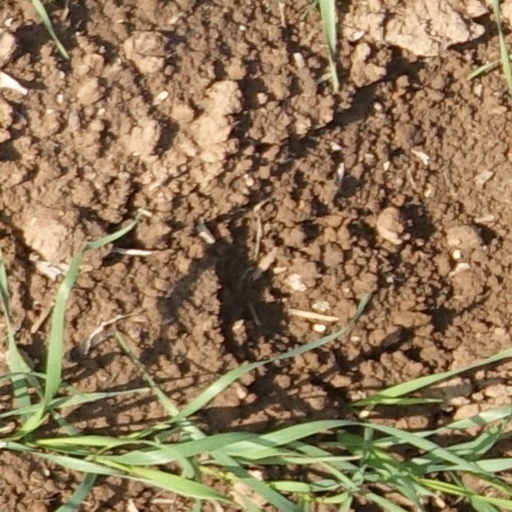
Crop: wheat